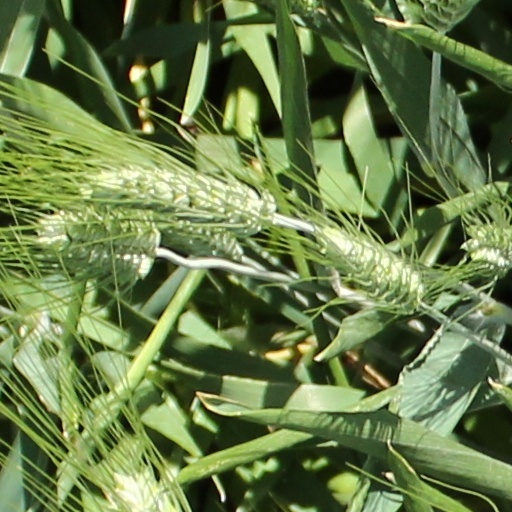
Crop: wheat